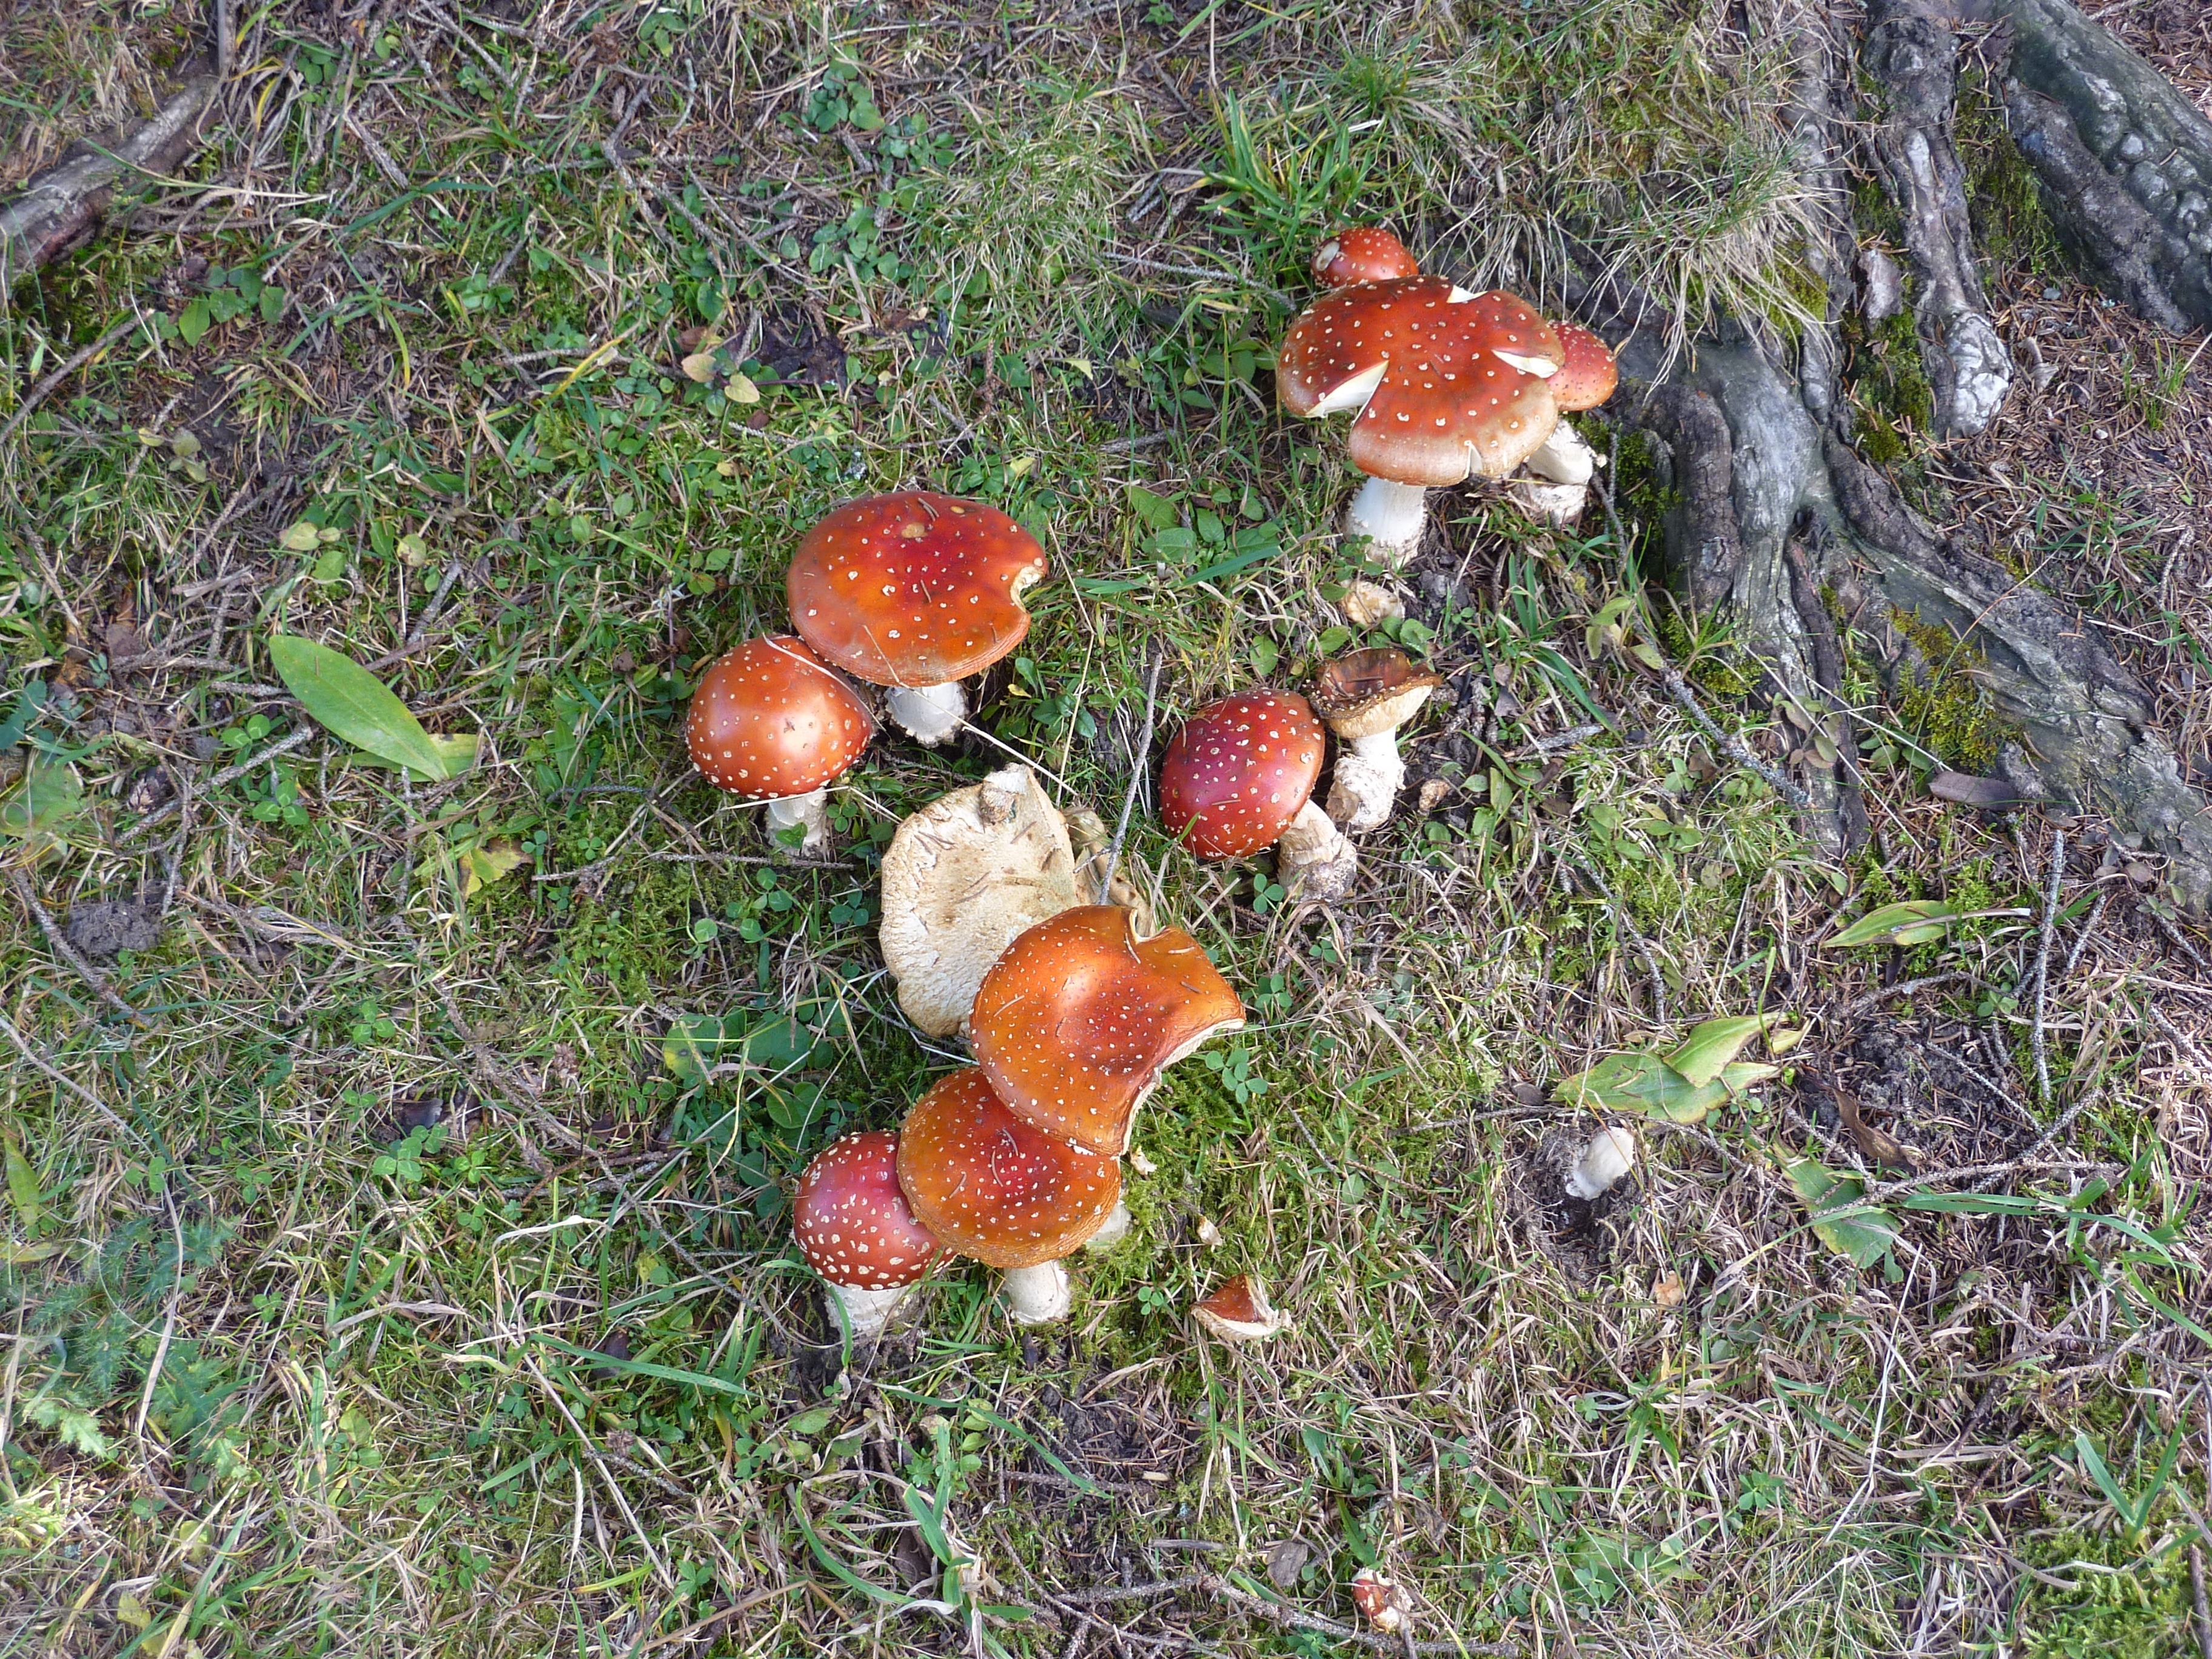
nature, forest, leaf, flower, autumn, mushroom, flora, fauna, fungus, mushrooms, toxic, woodland, agaric, bolete, auriculariales, in the autumn, oyster mushroom, edible mushroom, medicinal mushroom, agaricomycetes, penny bun, auriculariaceae